86th Street station (IRT Broadway–Seventh Avenue Line)

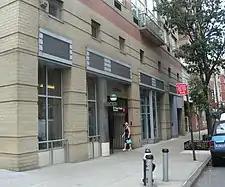
87th Street downtown entrance

In 1985, art and mosaics were installed in the station for $200,000. The cost was covered by Haines, and was done as part of the construction of The Bromely at 85th Street and Broadway. The following year, the entrance to the southwestern corner of 87th Street and Broadway was relocated into a building, The Boulevard at 246 West 87th Street. The $1,270,000 cost of the project was borne by the developer, Ian Bruce Eichner. The entrance was constructed to supplant public infrastructure improvements required by the New York City Housing Quality Program for the construction of The Boulevard, which in turn allowed the developer to increase the height of the development.